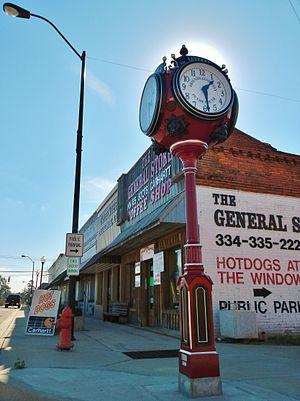
Luverne est une ville du comté de Crenshaw, et le siège de ce comté, située dans l'État d'Alabama, aux États-Unis d'Amérique. Au recensement de 2000, sa population était de 2 635 habitants.